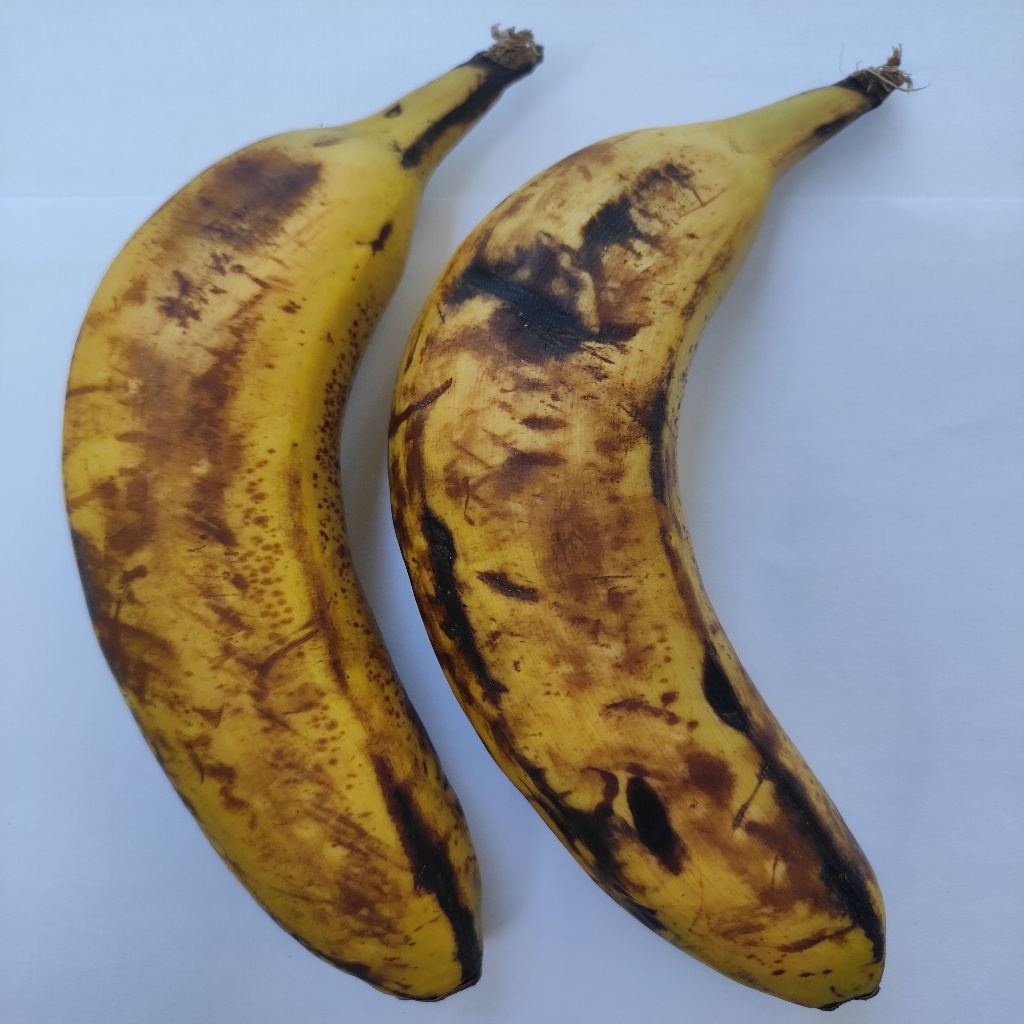
Crop: banana
Quality class: Defect